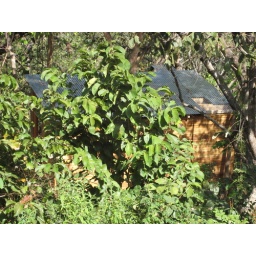
The structure is beautifully obscured from the road by the brush and trees